William Badger Tibbits

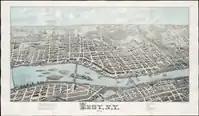

General Tibbits returned to Troy in 1866, where for several years afterwards he suffered greatly, resulting from injuries received while in the service. He died at his home in Troy on February 10, 1880, and was buried in Oakwood Cemetery.